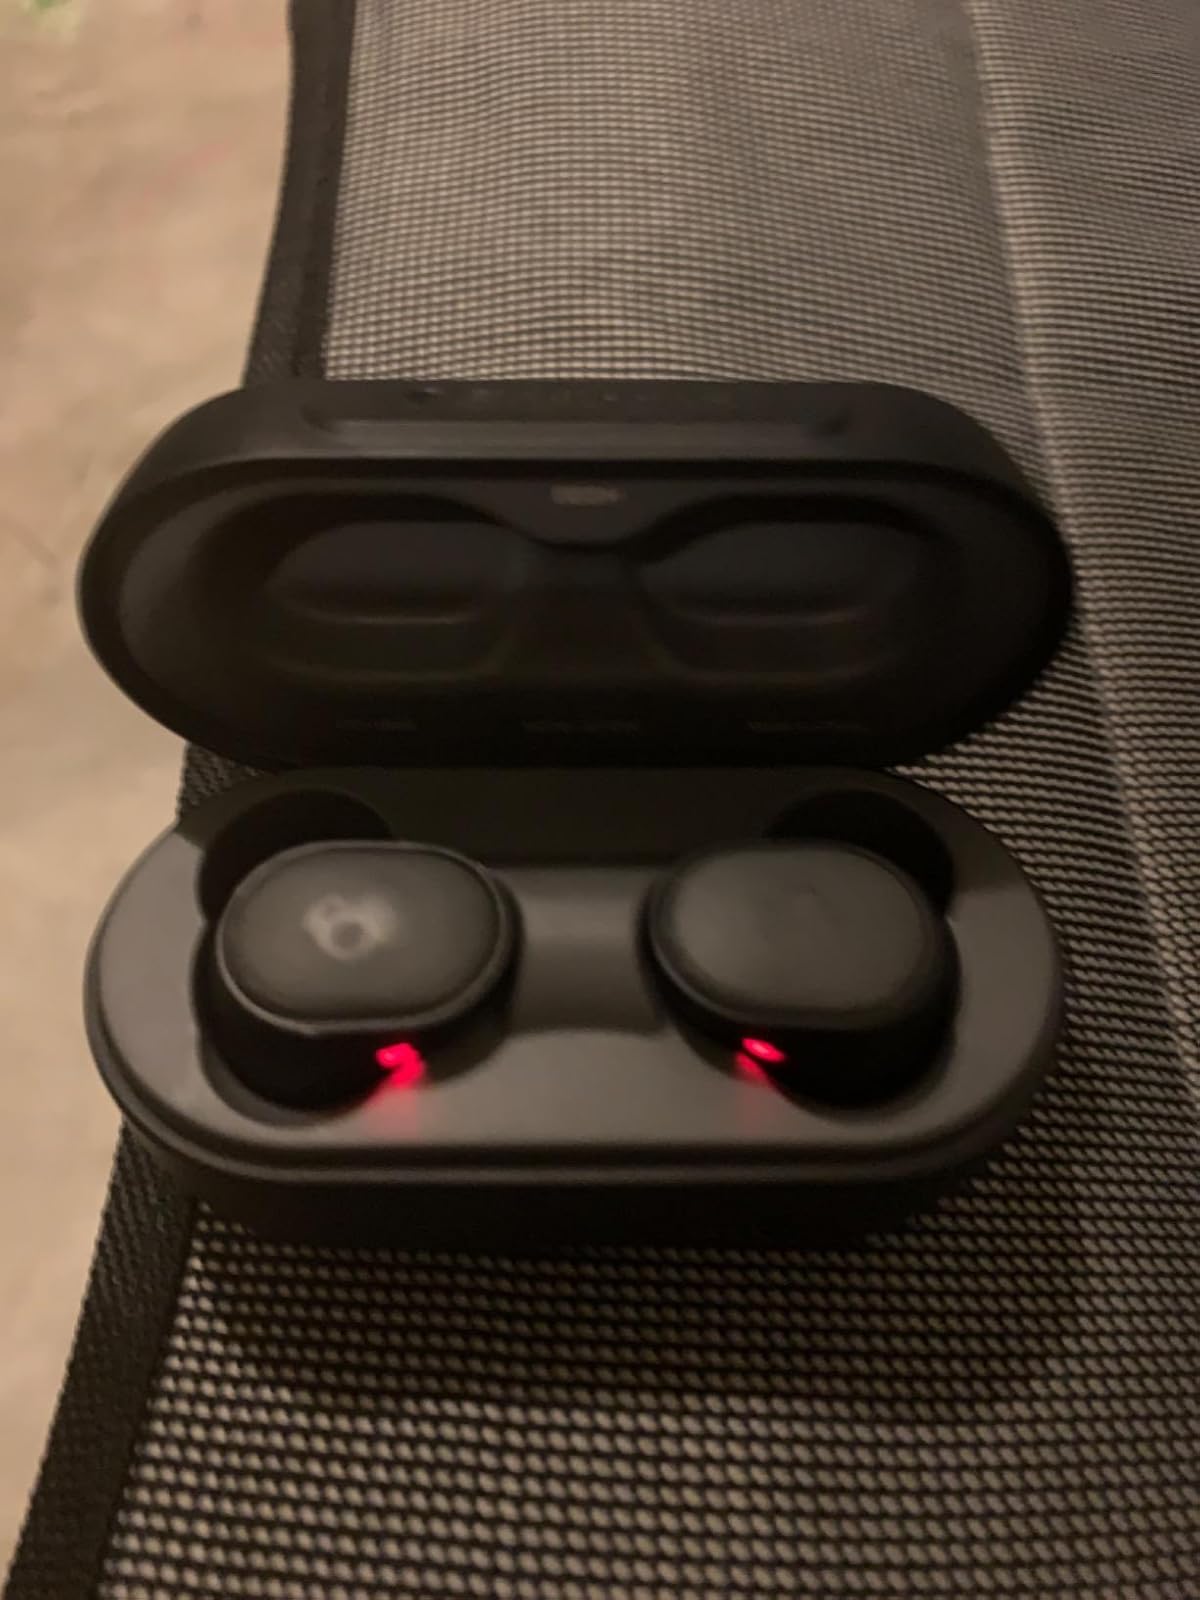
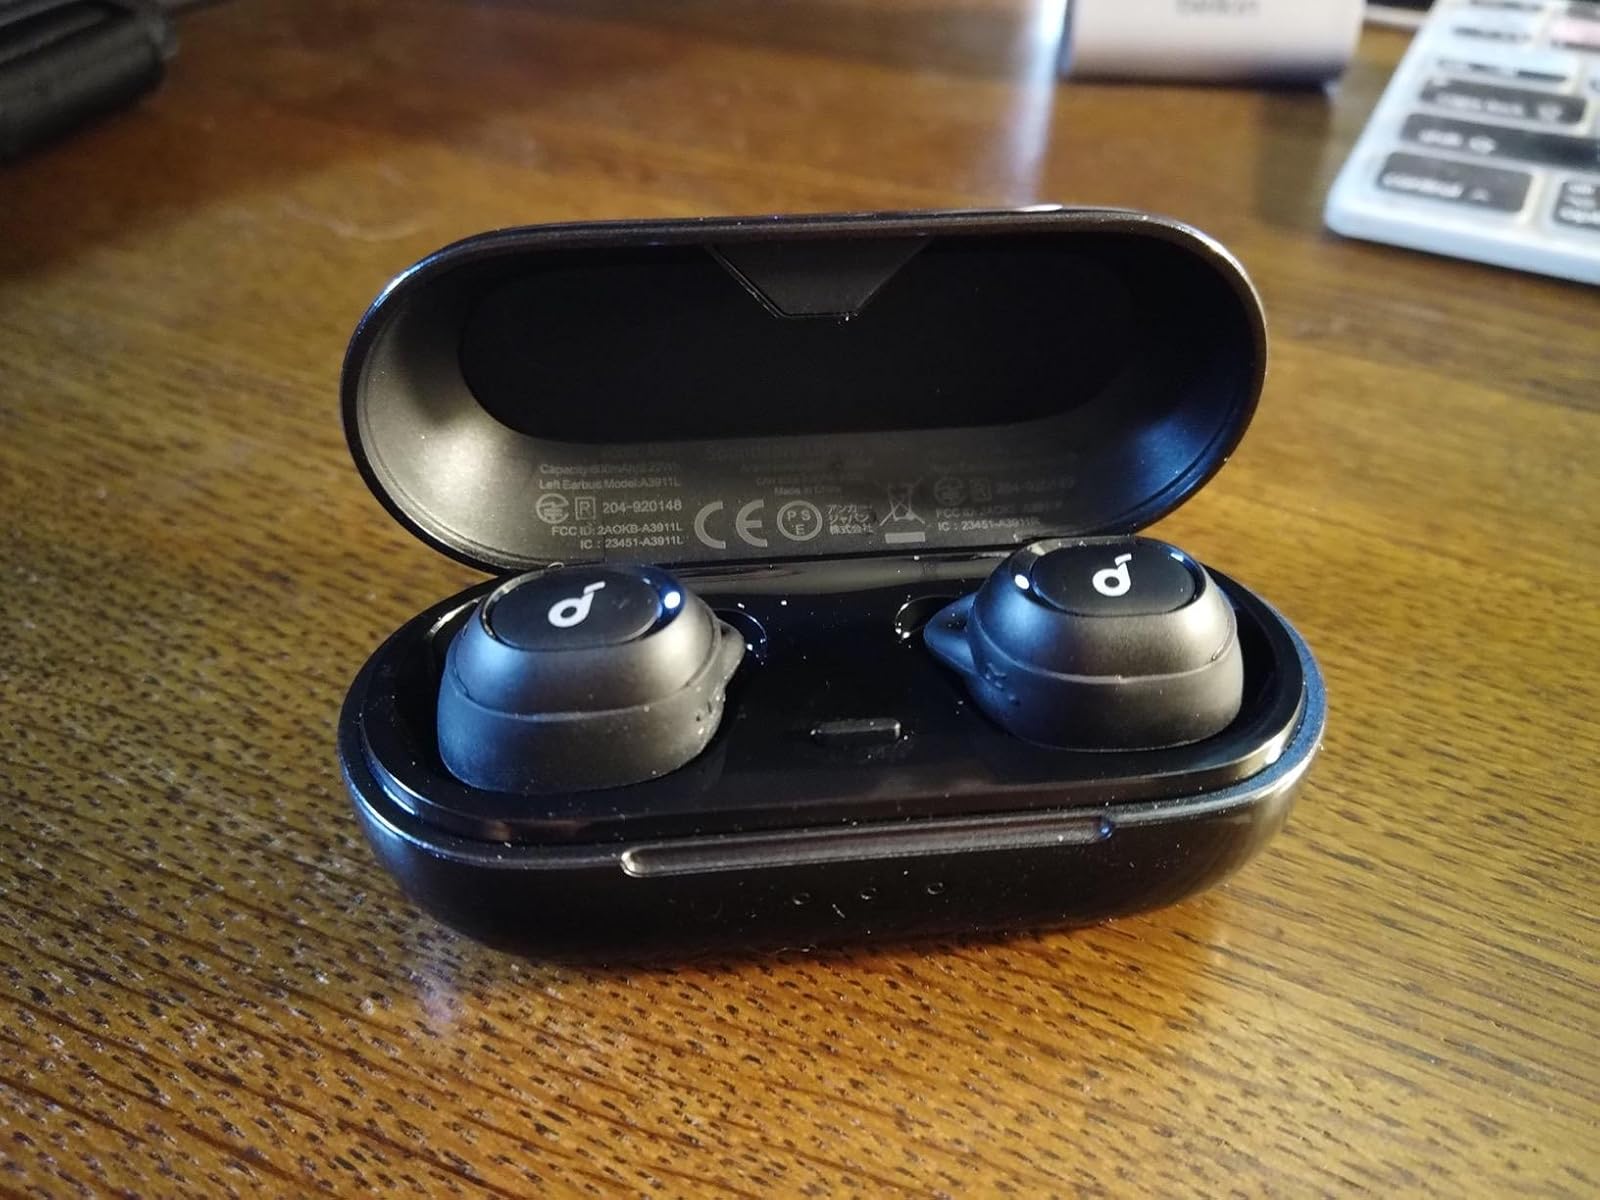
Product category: earbuds
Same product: no